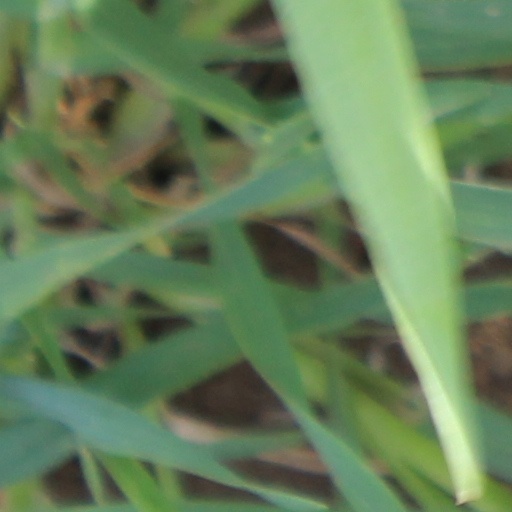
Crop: wheat